Hearing range

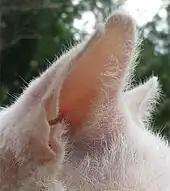
Outer ear (pinnae) of a cat

Cats have excellent hearing and can detect an extremely broad range of frequencies. They can hear higher-pitched sounds than humans or most dogs, detecting frequencies from 55 Hz up to 79 kHz. Cats do not use this ability to hear ultrasound for communication but it is probably important in hunting, since many species of rodents make ultrasonic calls. Cat hearing is also extremely sensitive and is among the best of any mammal, being most acute in the range of 500 Hz to 32 kHz. This sensitivity is further enhanced by the cat's large movable outer ears (their "pinnae"), which both amplify sounds and help a cat sense the direction from which a noise is coming.